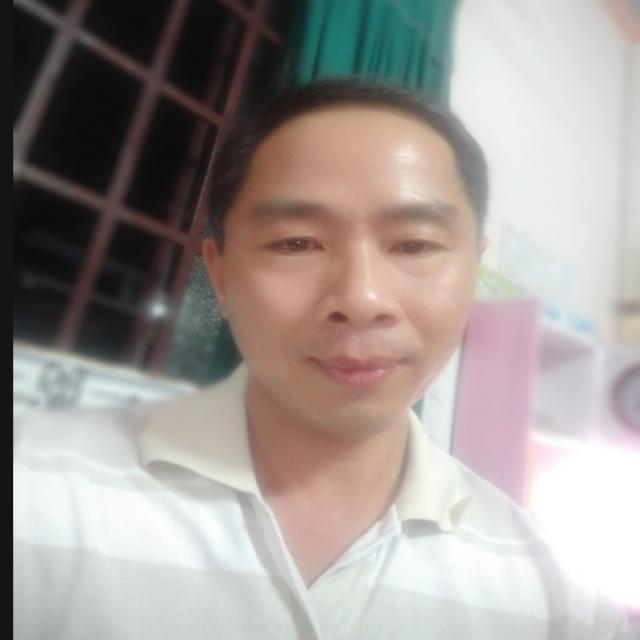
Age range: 45-64